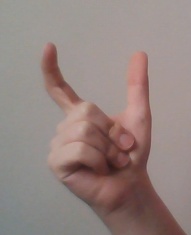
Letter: nun